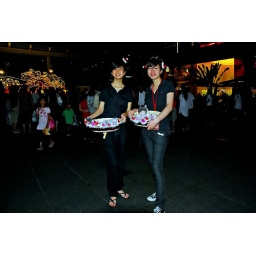
These girls selling Santa mini hats at the Christmas Village in front of Plaza Singapura.